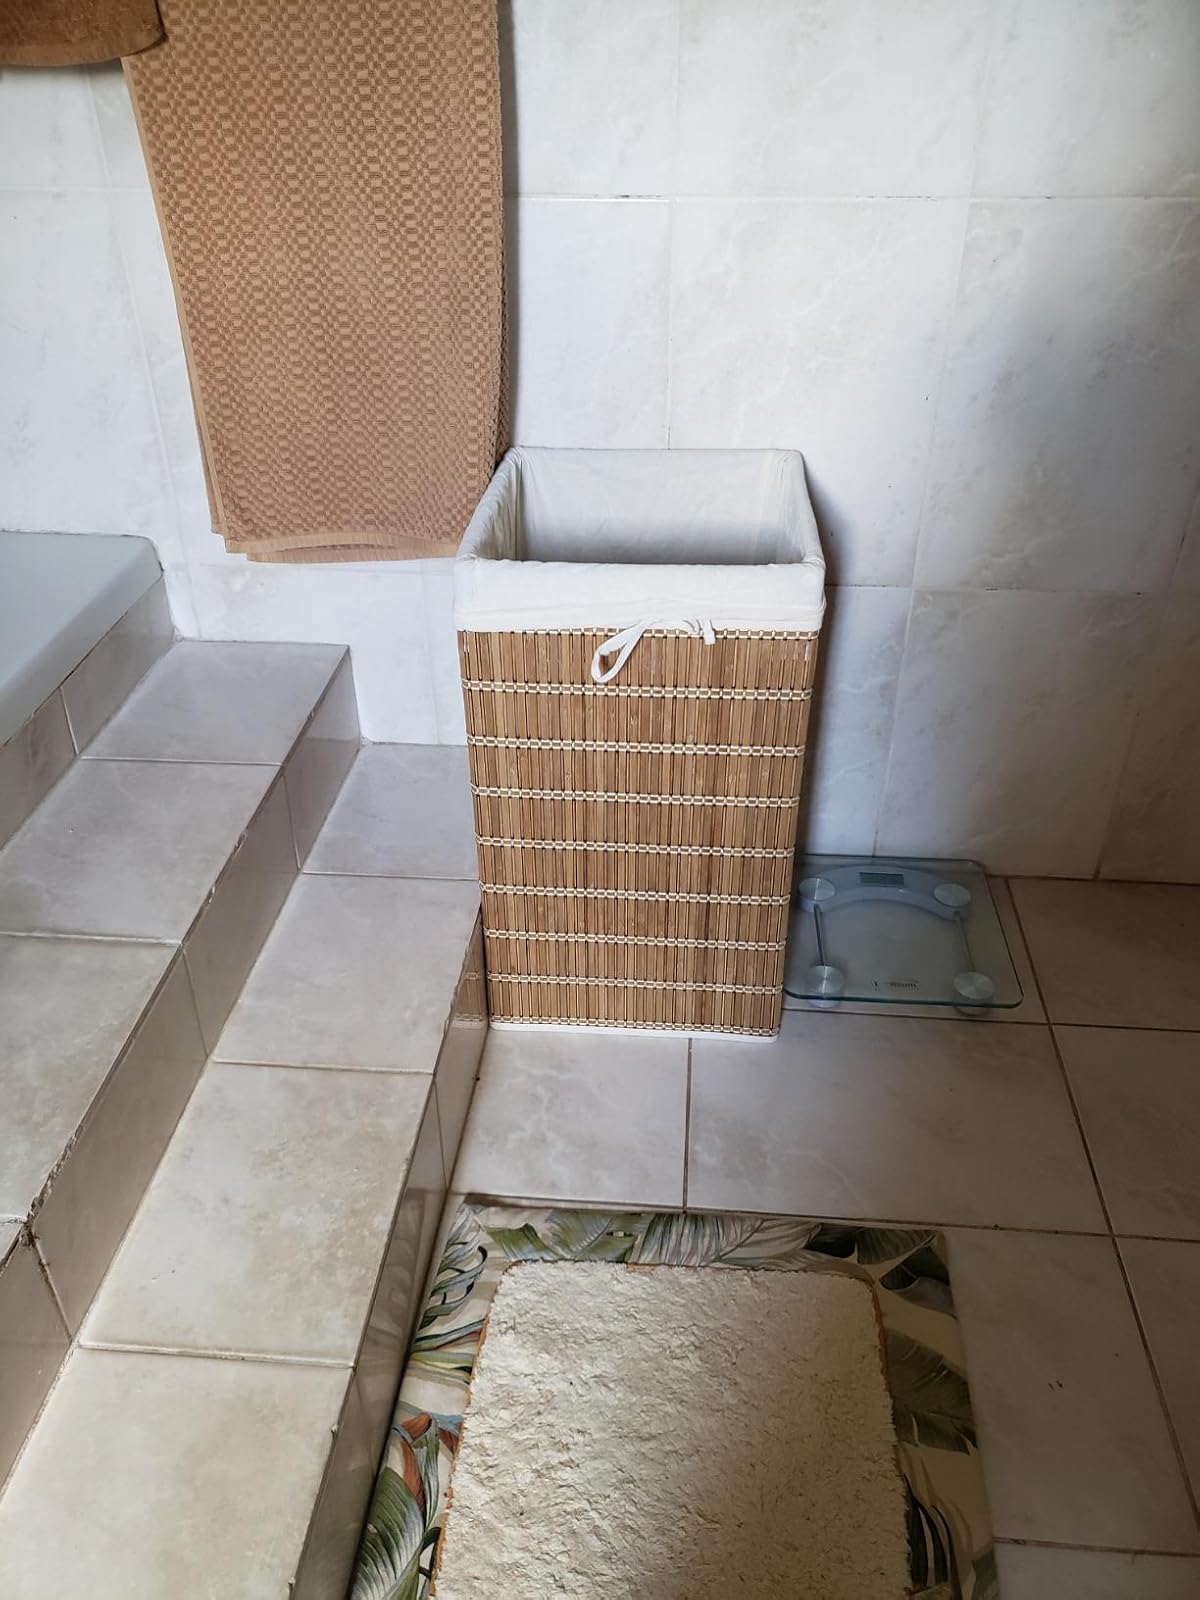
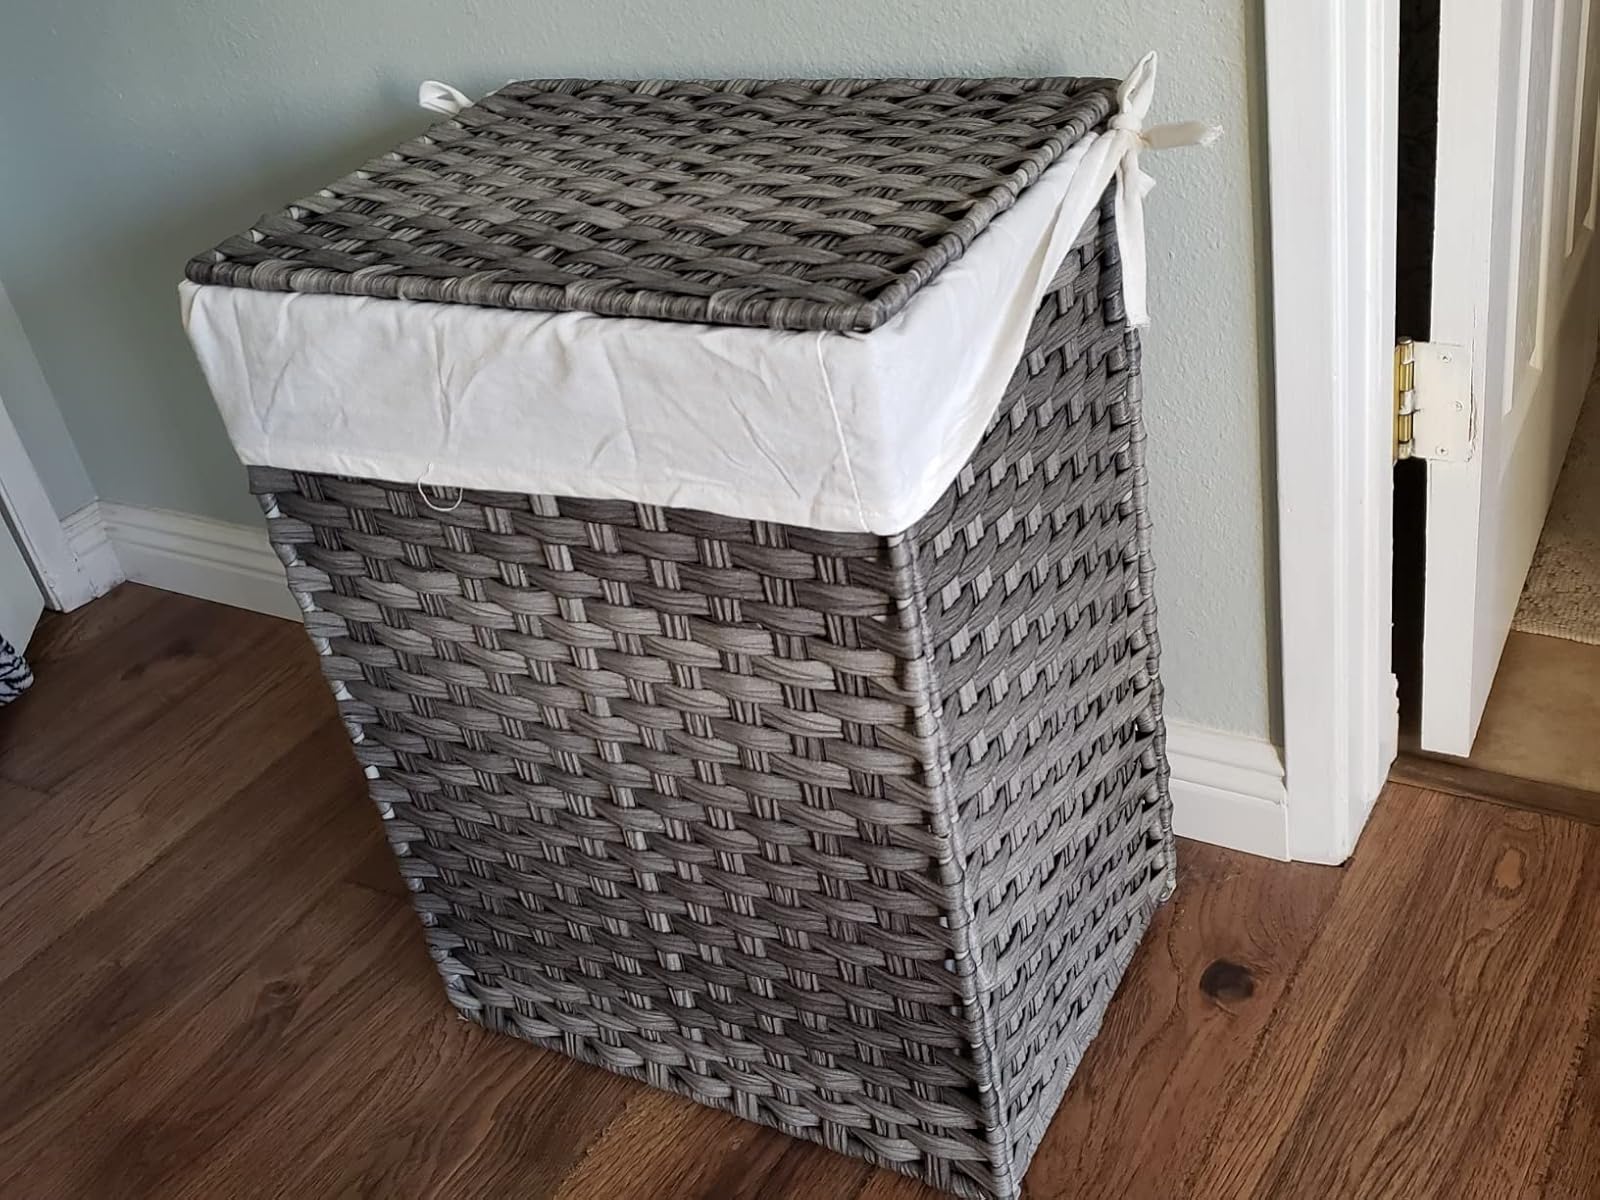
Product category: items_hamper
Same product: no